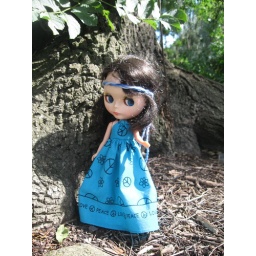
Georgina is my only girl old enough to be a hippy! Peace and Love dress by pistachiolibby